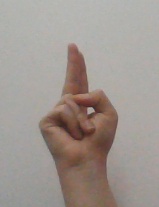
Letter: taa